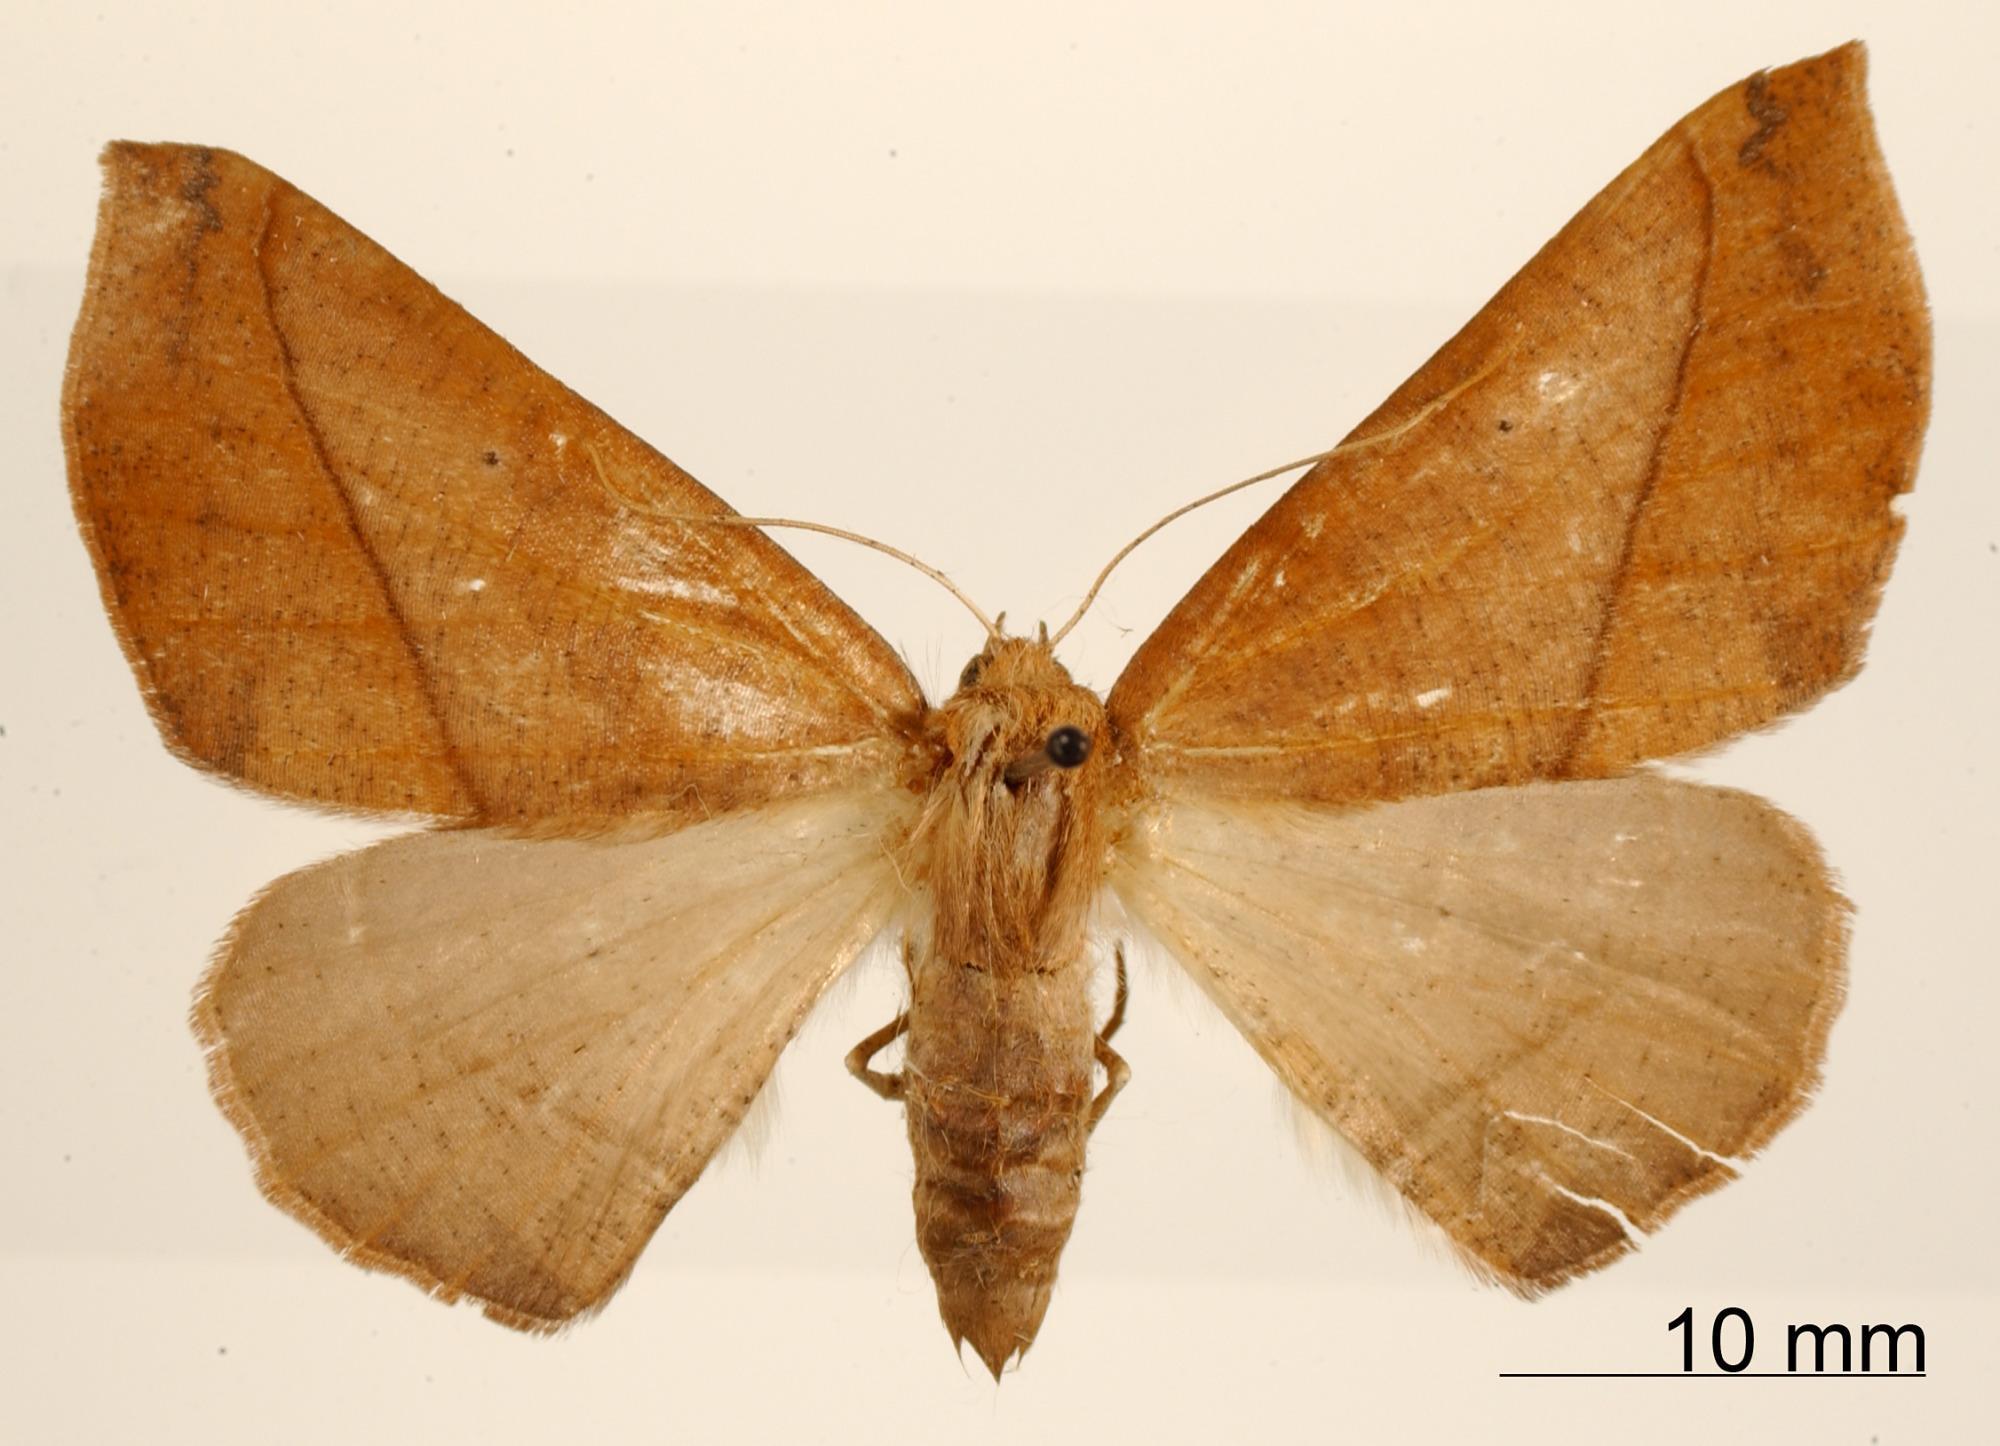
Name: Bassania schreiteri
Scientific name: Bassania schreiteri Schaus, 1923
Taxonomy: Animalia, Arthropoda, Insecta, Lepidoptera, Geometridae, Ennominae
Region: [Not Stated]
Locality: [Not Stated], Tucumán, Argentina
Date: [Not Stated]